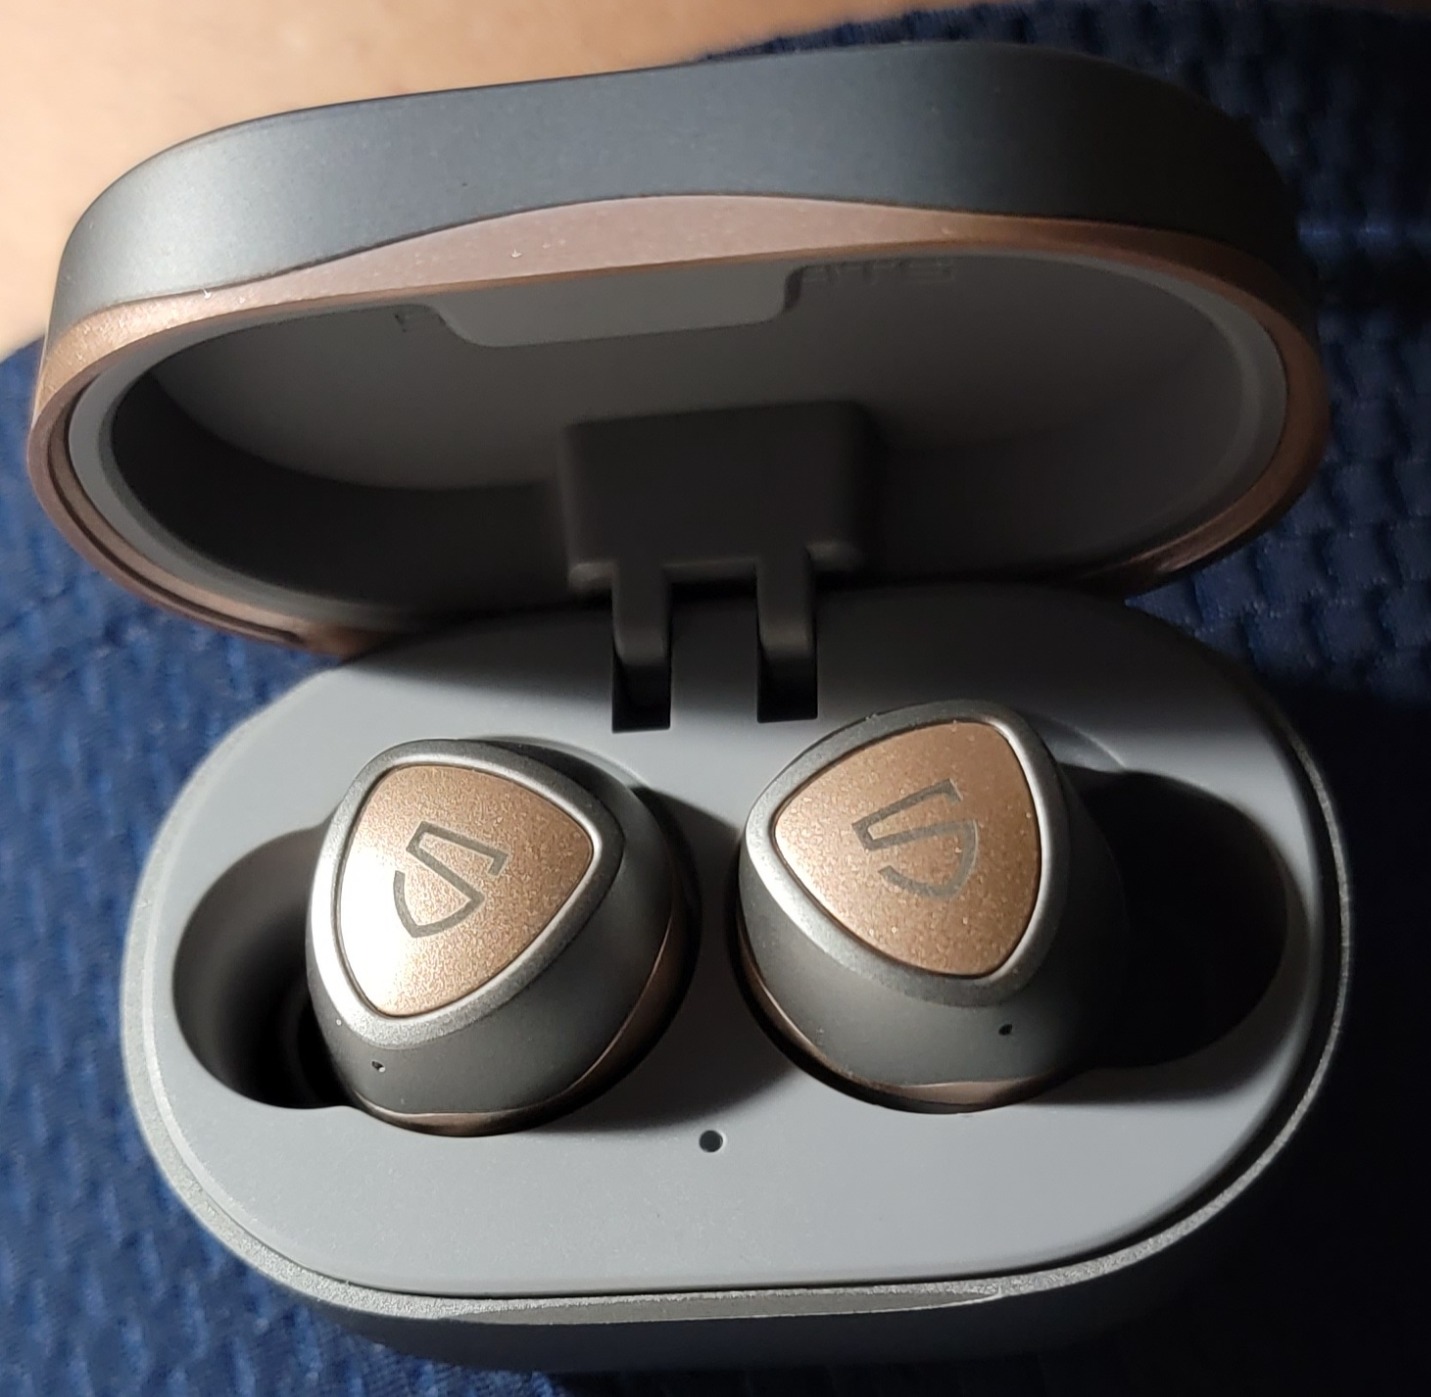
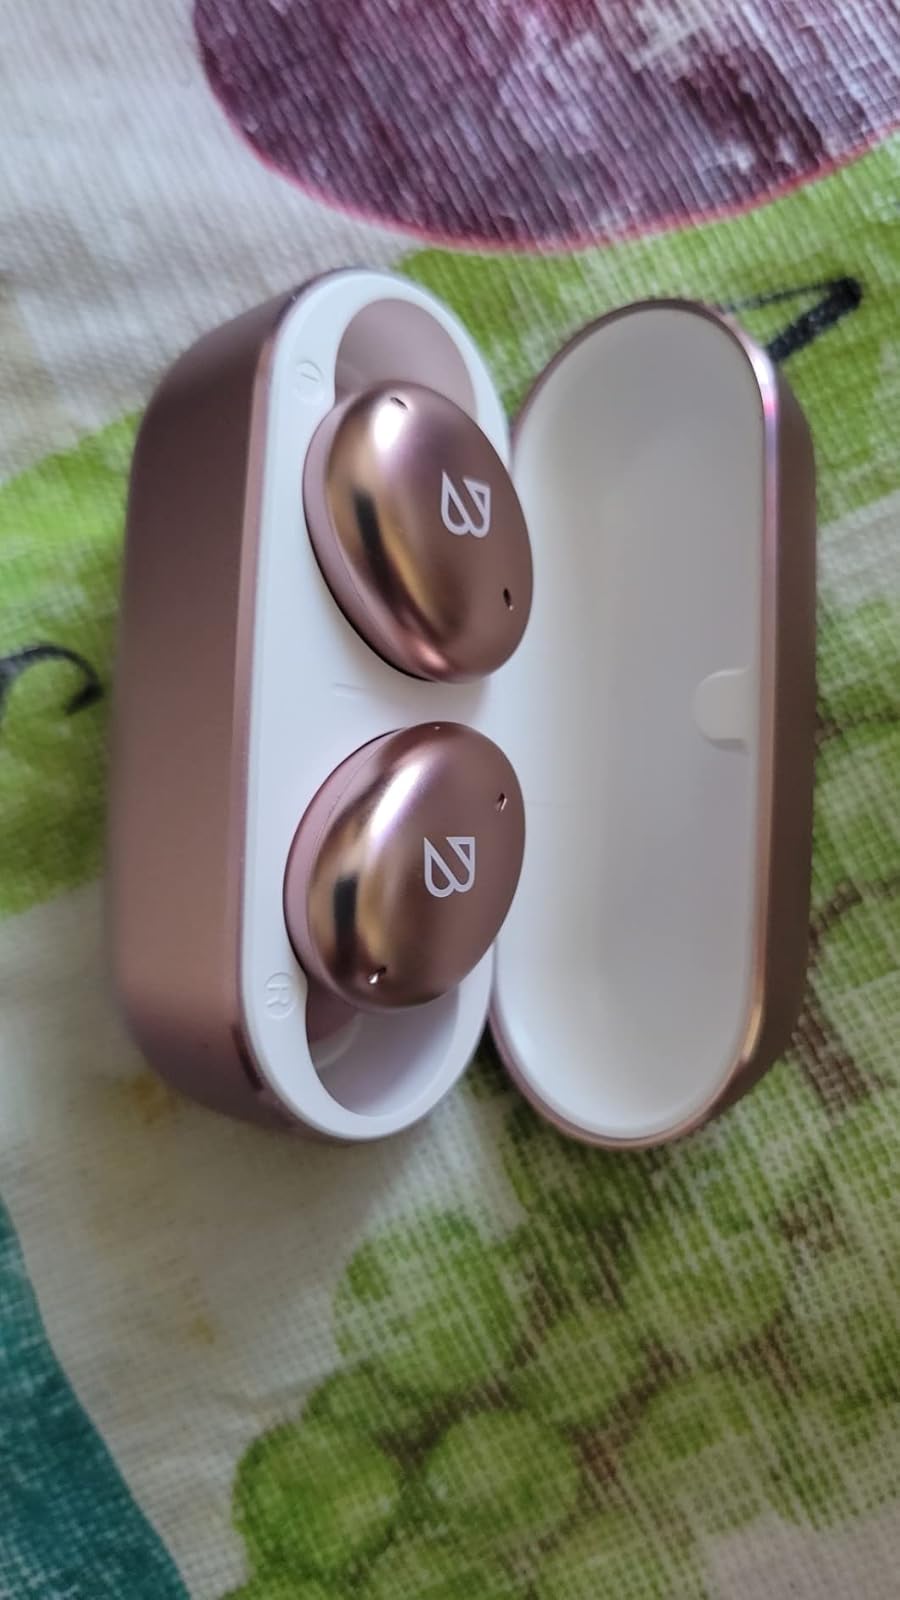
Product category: earbuds
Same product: no